Callisto (comics)

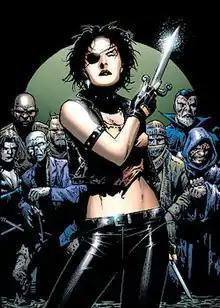
Callisto and the Morlocks. Jim Cheung, artist

Callisto is a superhero appearing in American comic books published by Marvel Comics. Created by writer Chris Claremont and artist Paul Smith, the character first appeared in "The Uncanny X-Men" #169 (May 1983). She belongs to a subspecies of humans known as mutants, who are born with superhuman abilities. She is also known under the codename White Knight.